Henry Gally Knight

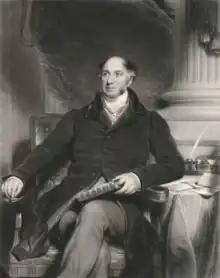
Knight, 1840s, in a portrait by Samuel William Reynolds Jr.

Henry Gally Knight, F.R.S. (2 December 1786 – 9 February 1846) was a British politician, traveller and writer.